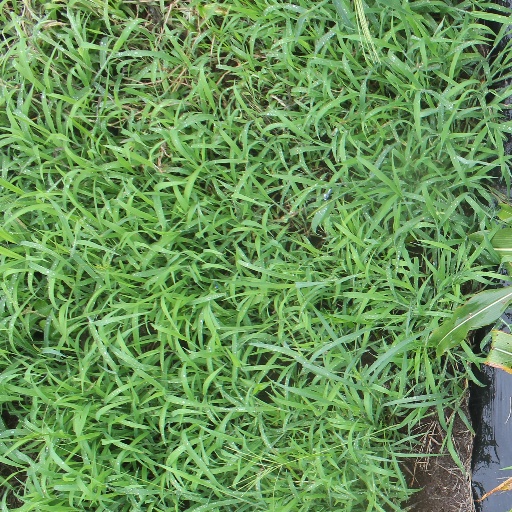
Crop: sorghum